Hockney–Falco thesis

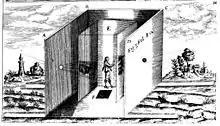
Illustration of a "portable" camera obscura studio in Kircher's "Ars Magna Lucis Et Umbrae" (1645). According to the Hockney–Falco thesis, such optical aids were central to much of the great art from the Renaissance period to the dawn of modern art.

The Hockney–Falco thesis is a controversial theory of art history, proposed by artist David Hockney in 1999 and further advanced with physicist Charles M. Falco since 2000 (together as well as individually). They argued that advances in naturalism and accuracy in the history of Western art since the early Renaissance (circa 1420/1430) were primarily the result of optical aids such as the camera obscura, camera lucida, and curved mirrors, rather than solely due to the development of artistic technique and skill.